Gladswood House

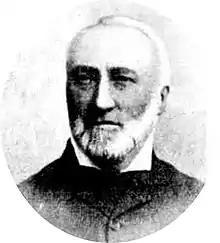
Thomas Hussey Kelly

In 1885 the property was sub-let to Thomas Hussey Kelly (1830-1901) a wool-broker and businessman. Kelly bought the leasehold of Gladswood House in 1887 for A£12,000 and went on to buy the freehold in May 1901, three months before he died. The extent and form of the property at the time of Kelly's occupation may be obtained from a Water Board Plan of 1895.